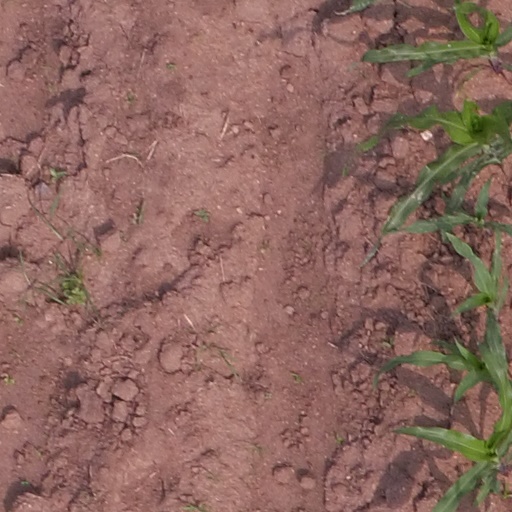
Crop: maize; corn